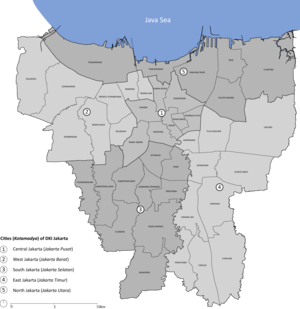
Jakarta /d͡ʒaˈkarta/ est la capitale de l'Indonésie. Elle constitue une subdivision de 1ᵉʳ niveau de même rang que les provinces sous le nom de territoire spécial de la capitale Jakarta, en indonésien Daerah Khusus Ibukota Jakarta. La ville est familièrement surnommée « le grand Durian », en particulier par les médias anglophones, du nom de ce fruit emblématique de l'Indonésie.